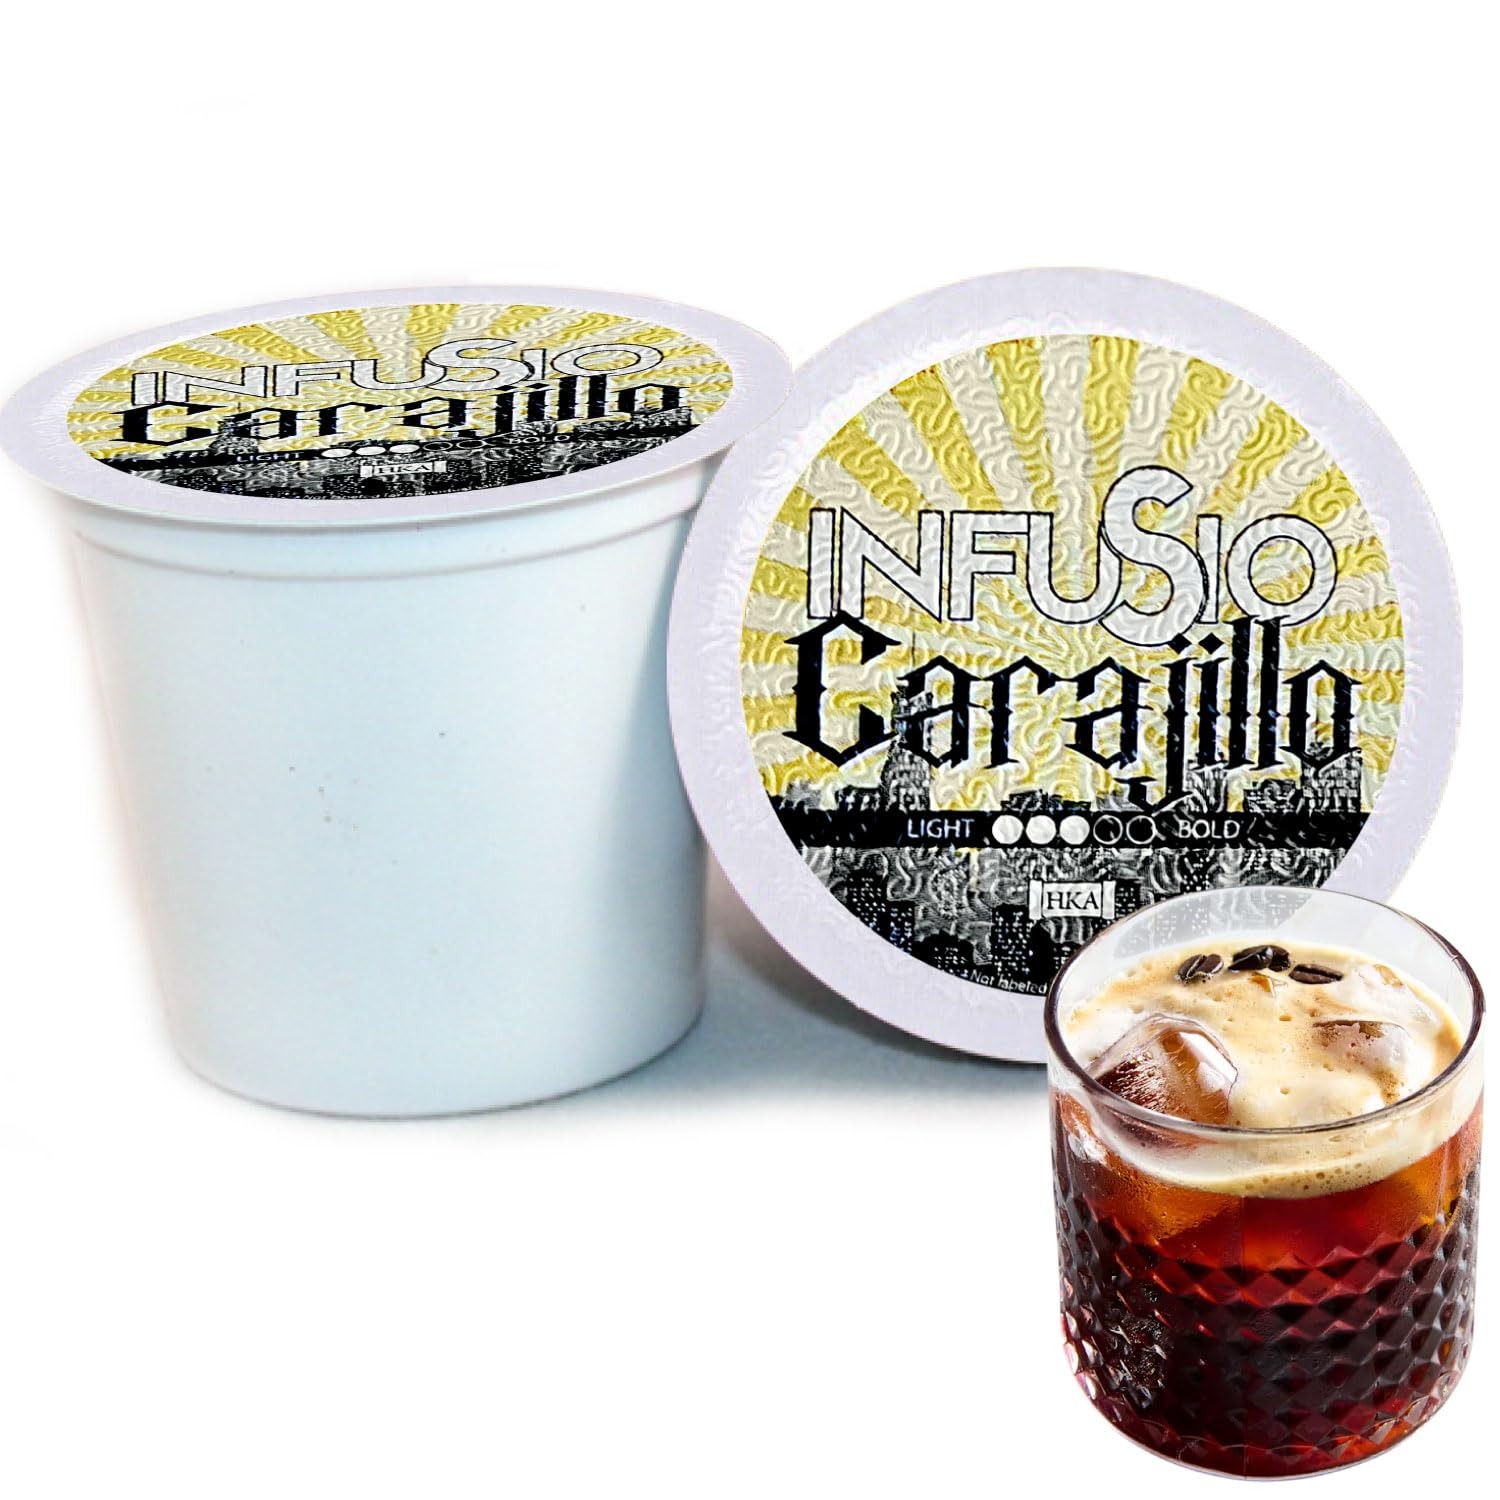
Item Name: InfuSio Coffee Pods 96 Count Carajillo Flavored Medium Roast Single serve Coffee pods for Keurig K Cups Brewers - InfuSio Premium Roasted Keurig 2.0 Compatible
Bullet Point 1: 𝙄𝙣𝙛𝙪𝙨𝙚𝙙 𝙬𝙞𝙩𝙝 𝘾𝙤𝙘𝙠𝙩𝙖𝙞𝙡-𝙄𝙣𝙨𝙥𝙞𝙧𝙚𝙙 𝙁𝙡𝙖𝙫𝙤𝙧 – What would you like your coffee infused with? Irish Cream? Buttered Rum? How about Espresso Martini or Cinnamon Whiskey? With InfuSio’s Cask & Coffee Collection, you get 120 single-serve pods across 12 bold blends inspired by classic cocktails—crafted with zero alcohol, and full of flavor.
Bullet Point 2: 12 𝙎𝙥𝙞𝙧𝙞𝙩𝙚𝙙 𝘽𝙡𝙚𝙣𝙙𝙨, 𝙊𝙣𝙚 𝙇𝙚𝙜𝙚𝙣𝙙𝙖𝙧𝙮 𝙋𝙖𝙘𝙠 – This isn’t your average variety pack. Inside, you’ll find twelve distinct blends—each designed to capture the essence of your favorite liqueurs and after-dinner drinks. Try them all and discover your go-to roast with a spirited twist.
Bullet Point 3: 𝙕𝙚𝙧𝙤 𝘼𝙡𝙘𝙤𝙝𝙤𝙡, 𝙕𝙚𝙧𝙤 𝙎𝙪𝙜𝙖𝙧, 𝙕𝙚𝙧𝙤 𝘾𝙖𝙡𝙤𝙧𝙞𝙚𝙨 – Enjoy bold, decadent taste without the guilt. InfuSio’s Spirited Sips use 100% Arabica beans, naturally infused with layered flavor and roasted fresh. No sweeteners. No calories. No artificial aftertaste.
Bullet Point 4: 𝙆𝙚𝙪𝙧𝙞𝙜 𝘾𝙤𝙢𝙥𝙖𝙩𝙞𝙗𝙡𝙚 & 𝙆𝙤𝙨𝙝𝙚𝙧 𝘾𝙚𝙧𝙩𝙞𝙛𝙞𝙚𝙙 – InfuSio pods work perfectly with all Keurig K-Cup brewers, including 2.0 models. Certified Kosher by HKA. NOTE: INSERT COFFEE POD IN BREWER AND CLOSE FIRMLY TO AVOID BREWING ERROR!
Bullet Point 5: 𝘽𝙧𝙖𝙣𝙙 𝘿𝙞𝙨𝙘𝙡𝙖𝙞𝙢𝙚𝙧 – InfuSio Coffee is not affiliated with or endorsed by Keurig Dr Pepper. Keurig, K-Cup, and Green Mountain are registered trademarks of Keurig Dr Pepper.
Product Description: InfuSio Spirited Sips – Carajillo Flavored Coffee, 96 Count, Medium Roast, Keurig-Compatible Pods Bold, smooth, and a little mysterious—Carajillo from InfuSio’s Spirited Sips line channels the rich Spanish coffee cocktail into a refined, alcohol-free brew. Each pod blends deep coffee intensity with warm liqueur-inspired undertones and a hint of citrus spice, creating a medium roast that’s both bold and balanced. With zero alcohol, no added sugar, and no artificial aftertaste, this 96-count box delivers intrigue in every cup. Carajillo is one of twelve curated blends in the Spirited Sips – Cask & Coffee Collection, a variety pack inspired by the world’s most iconic cocktails. From the creamy smoothness of Irish Cream and Rum & Horchata, to the nutty charm of Fratello Hazelnut and Bourbon Pecan, to the zesty elegance of Old Fashioned—each blend is crafted for curious coffee lovers looking for something beyond the ordinary.
Value: 96.0
Unit: Count

Price: 37.45